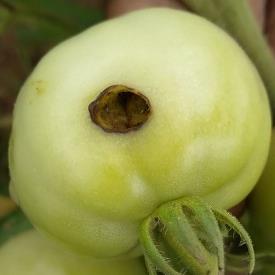
Crop: Tomato
Condition: helicoverpa-armigera-p